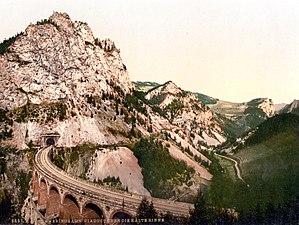
Cet article recense les sites inscrits au patrimoine mondial en Autriche.